Cycling

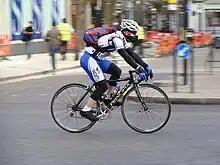
A man with sports clothes and a white helmet on a bicycle on a road.

Many broad and correlated themes run in bicycle activism: one is about advocating the bicycle as an alternative mode of transport, and another is about the creation of conditions to permit and/or encourage bicycle use, both for utility and recreational cycling. Although the first emphasizes the potential for energy and resource conservation and health benefits gained from cycling versus automobile use, is relatively undisputed, the second is the subject of much debate.